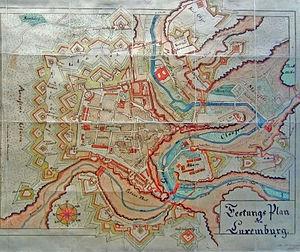
La forteresse de Luxembourg fait référence aux anciennes fortifications de la ville de Luxembourg, la capitale du Grand-Duché de Luxembourg, qui furent pour la plupart démantelées en 1867. La forteresse était d'une grande importance stratégique pour le contrôle de la rive gauche du Rhin, la région historique des Pays-Bas et la zone frontalière entre la France et l'Allemagne.